WTAM

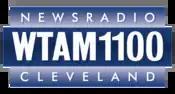
WTAM logo from 1996 to 2018, introduced after the callsign change.

With the call sign change to WTAM on July 29, 1996, the lineup was revamped again. Jeff Kinzbach and Ed Ferenc were moved to morning drive but with Kinzbach as the main host and Ferenc providing special features and commentaries; Hatfield said of the rearrangement, "we're going to make Ed the Paul Harvey of Cleveland". An hour-long news block at noon was reinstated, Mike Trivisonno's "Sportsline" was moved to afternoon drive, and Dr. Laura Schlessinger—which WWWE picked up for weekends in late May along with the nightly "Coast to Coast AM"—was added in early evenings. The station also signed up as a charter affiliate of the Baltimore Ravens radio network for the 1996 season for any Browns fans wanting to follow the team out of curiosity, and filled all local advertising breaks with public service announcements. WTAM's ratings experienced a resurgence in the Fall 1996 Arbitron book, moving to ninth place overall, sixth place in afternoon drive, and third place in afternoons among the 25–54 male demographic.